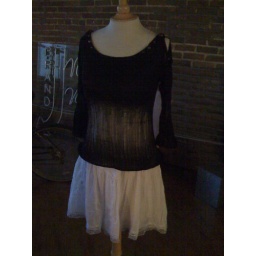
white dress and miss sixty black top openings in shoulders